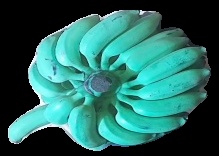
Variety: elakki-bale
Grade: grade3